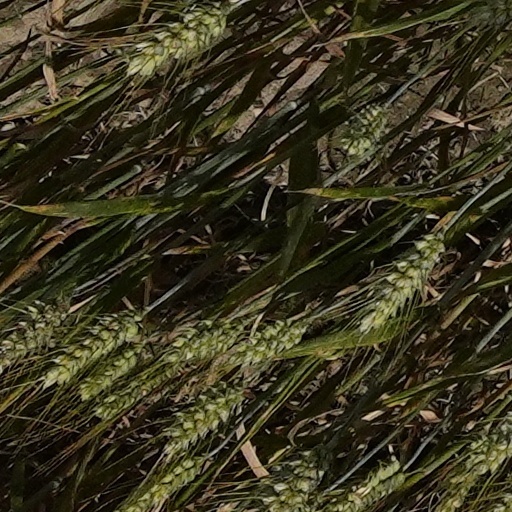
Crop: wheat